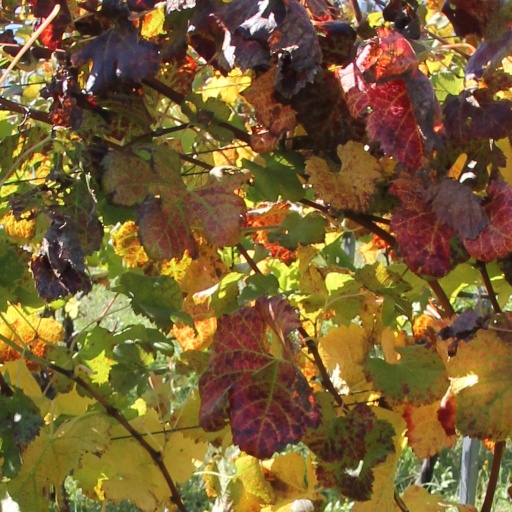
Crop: grape